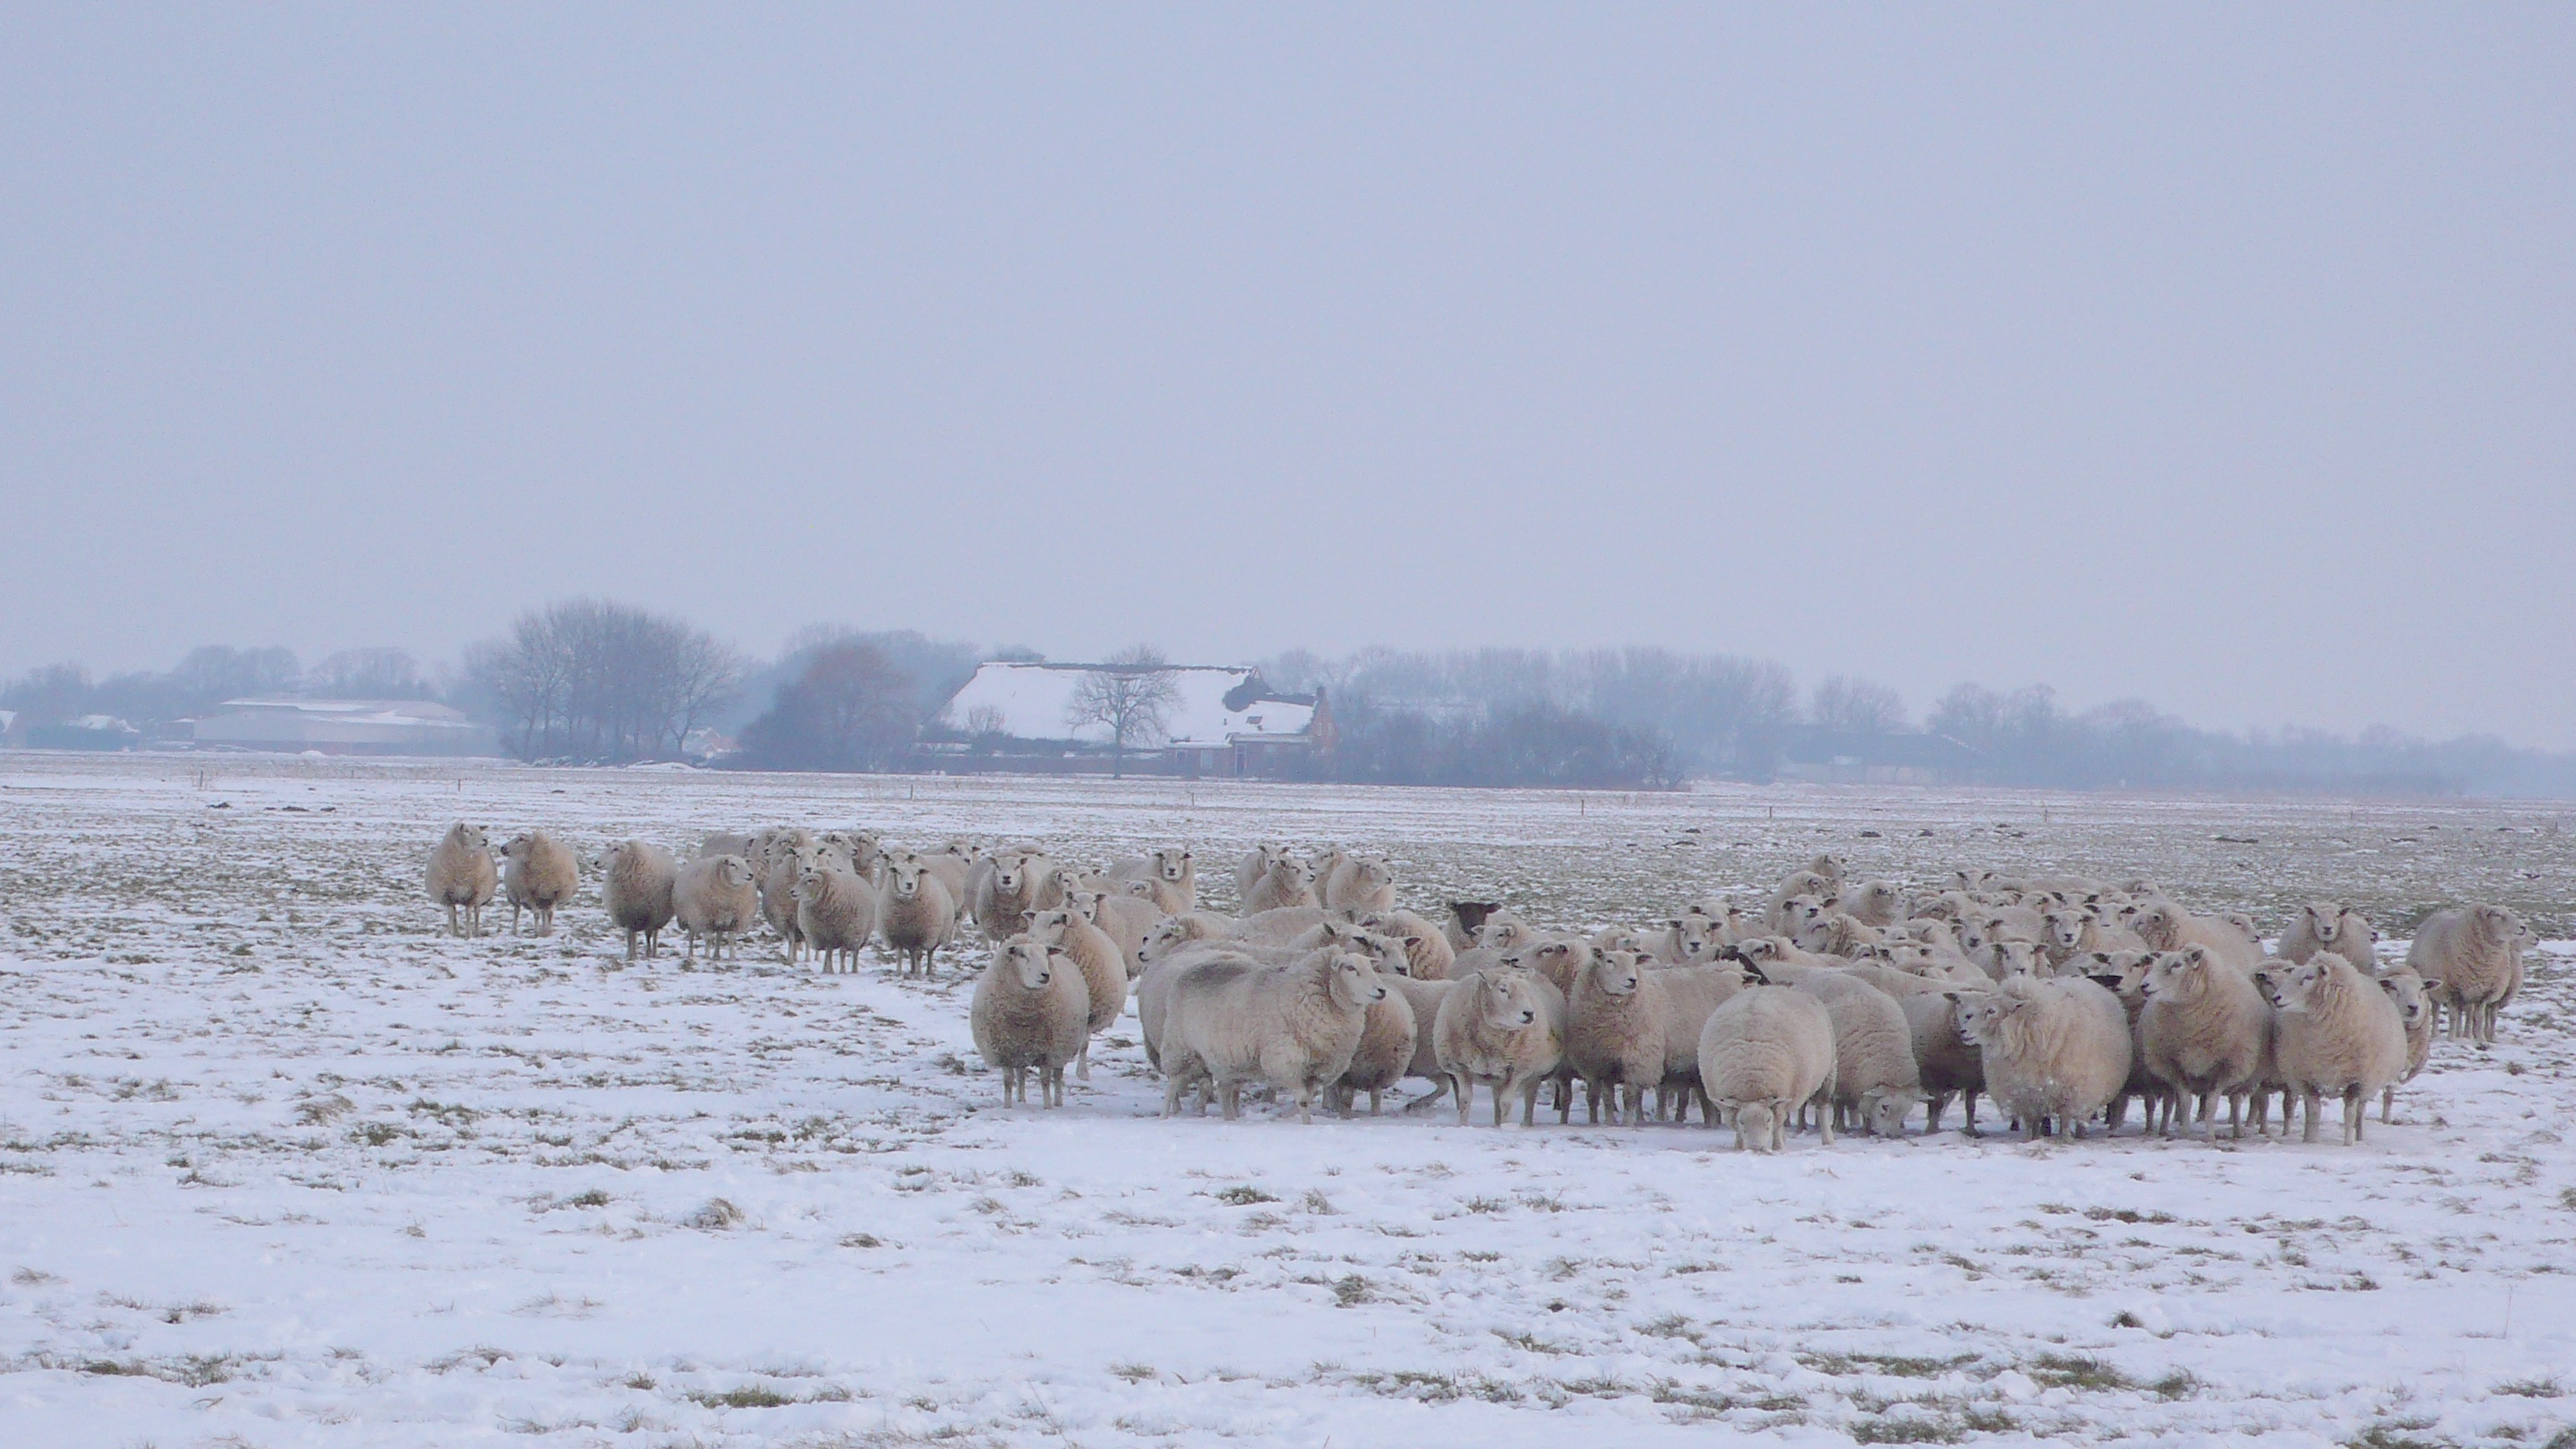
landscape, snow, winter, farm, meadow, wildlife, ice, herd, sheep, weather, season, tundra